Koanga

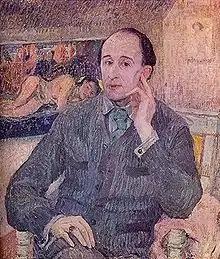
The composer in 1912

Koanga is an opera written between 1896 and 1897, with music by Frederick Delius and a libretto by Charles Francis Keary, inspired partly by the book "" by George Washington Cable (1880). Inspiration also came from Delius's own experiences as a young man, when his family sent him to work in Florida. It was Delius's third opera, and he thought better of it than of its predecessors, "Irmelin" and "The Magic Fountain", because of the incorporation of dance scenes and his treatment of the choruses. "Koanga" is reputed to be the first opera in the European tradition to base much of its melodic material on African-American music.